Here My Home Once Stood

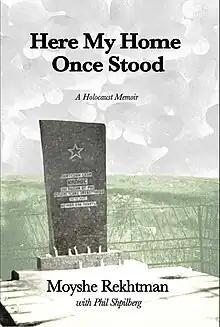
First edition cover

Here My Home Once Stood: A Holocaust Memoir is a 2008 World War II memoir told in Russian by Moyshe Rekhtman and transcribed, translated and written by his grandson Phil Shpilberg.